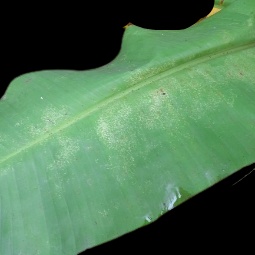
Label: Healthy